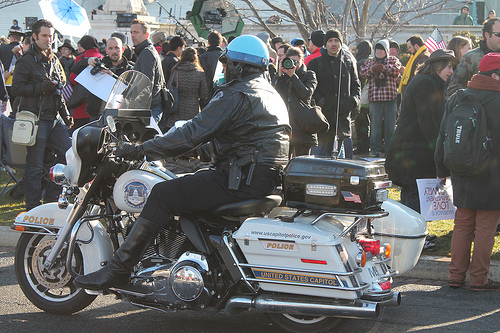
question: 手前にどんな乗り物がありますか？
answer: バイク

question: 右側の奥にどこの国の国旗がありますか？
answer: アメリカ

question: 手前の乗り物に乗っている人が被っているヘルメットは何色ですか？
answer: 水色

question: 手前にある乗り物は何色ですか？
answer: 白色

question: 一番右側に立っている人が被っている帽子は何色ですか？
answer: 赤色

question: 手前の乗り物に乗っている人が履いているブーツは何色ですか？
answer: 黒色

question: 手前の乗り物に乗っている人が着ている上着は何色ですか？
answer: 黒色

question: 手前の乗り物に乗っている人が履いているズボンは何色ですか？
answer: 黒色